Pipers Creek Lime Kilns

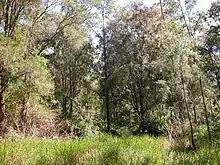
Approximate location of cook house remains and general view of vegetation in the vicinity of Kiln "I"

This kiln is located north of Bonnie Corner Road. It is accessed via an unformed track through the gently sloping landscape. The areas immediately beside the track are relatively clear of trees, giving way to moderately treed areas beyond. These areas between the track and the trees beyond contain a variety of now overgrown features which are believed to be associated with the lime kilns, including: